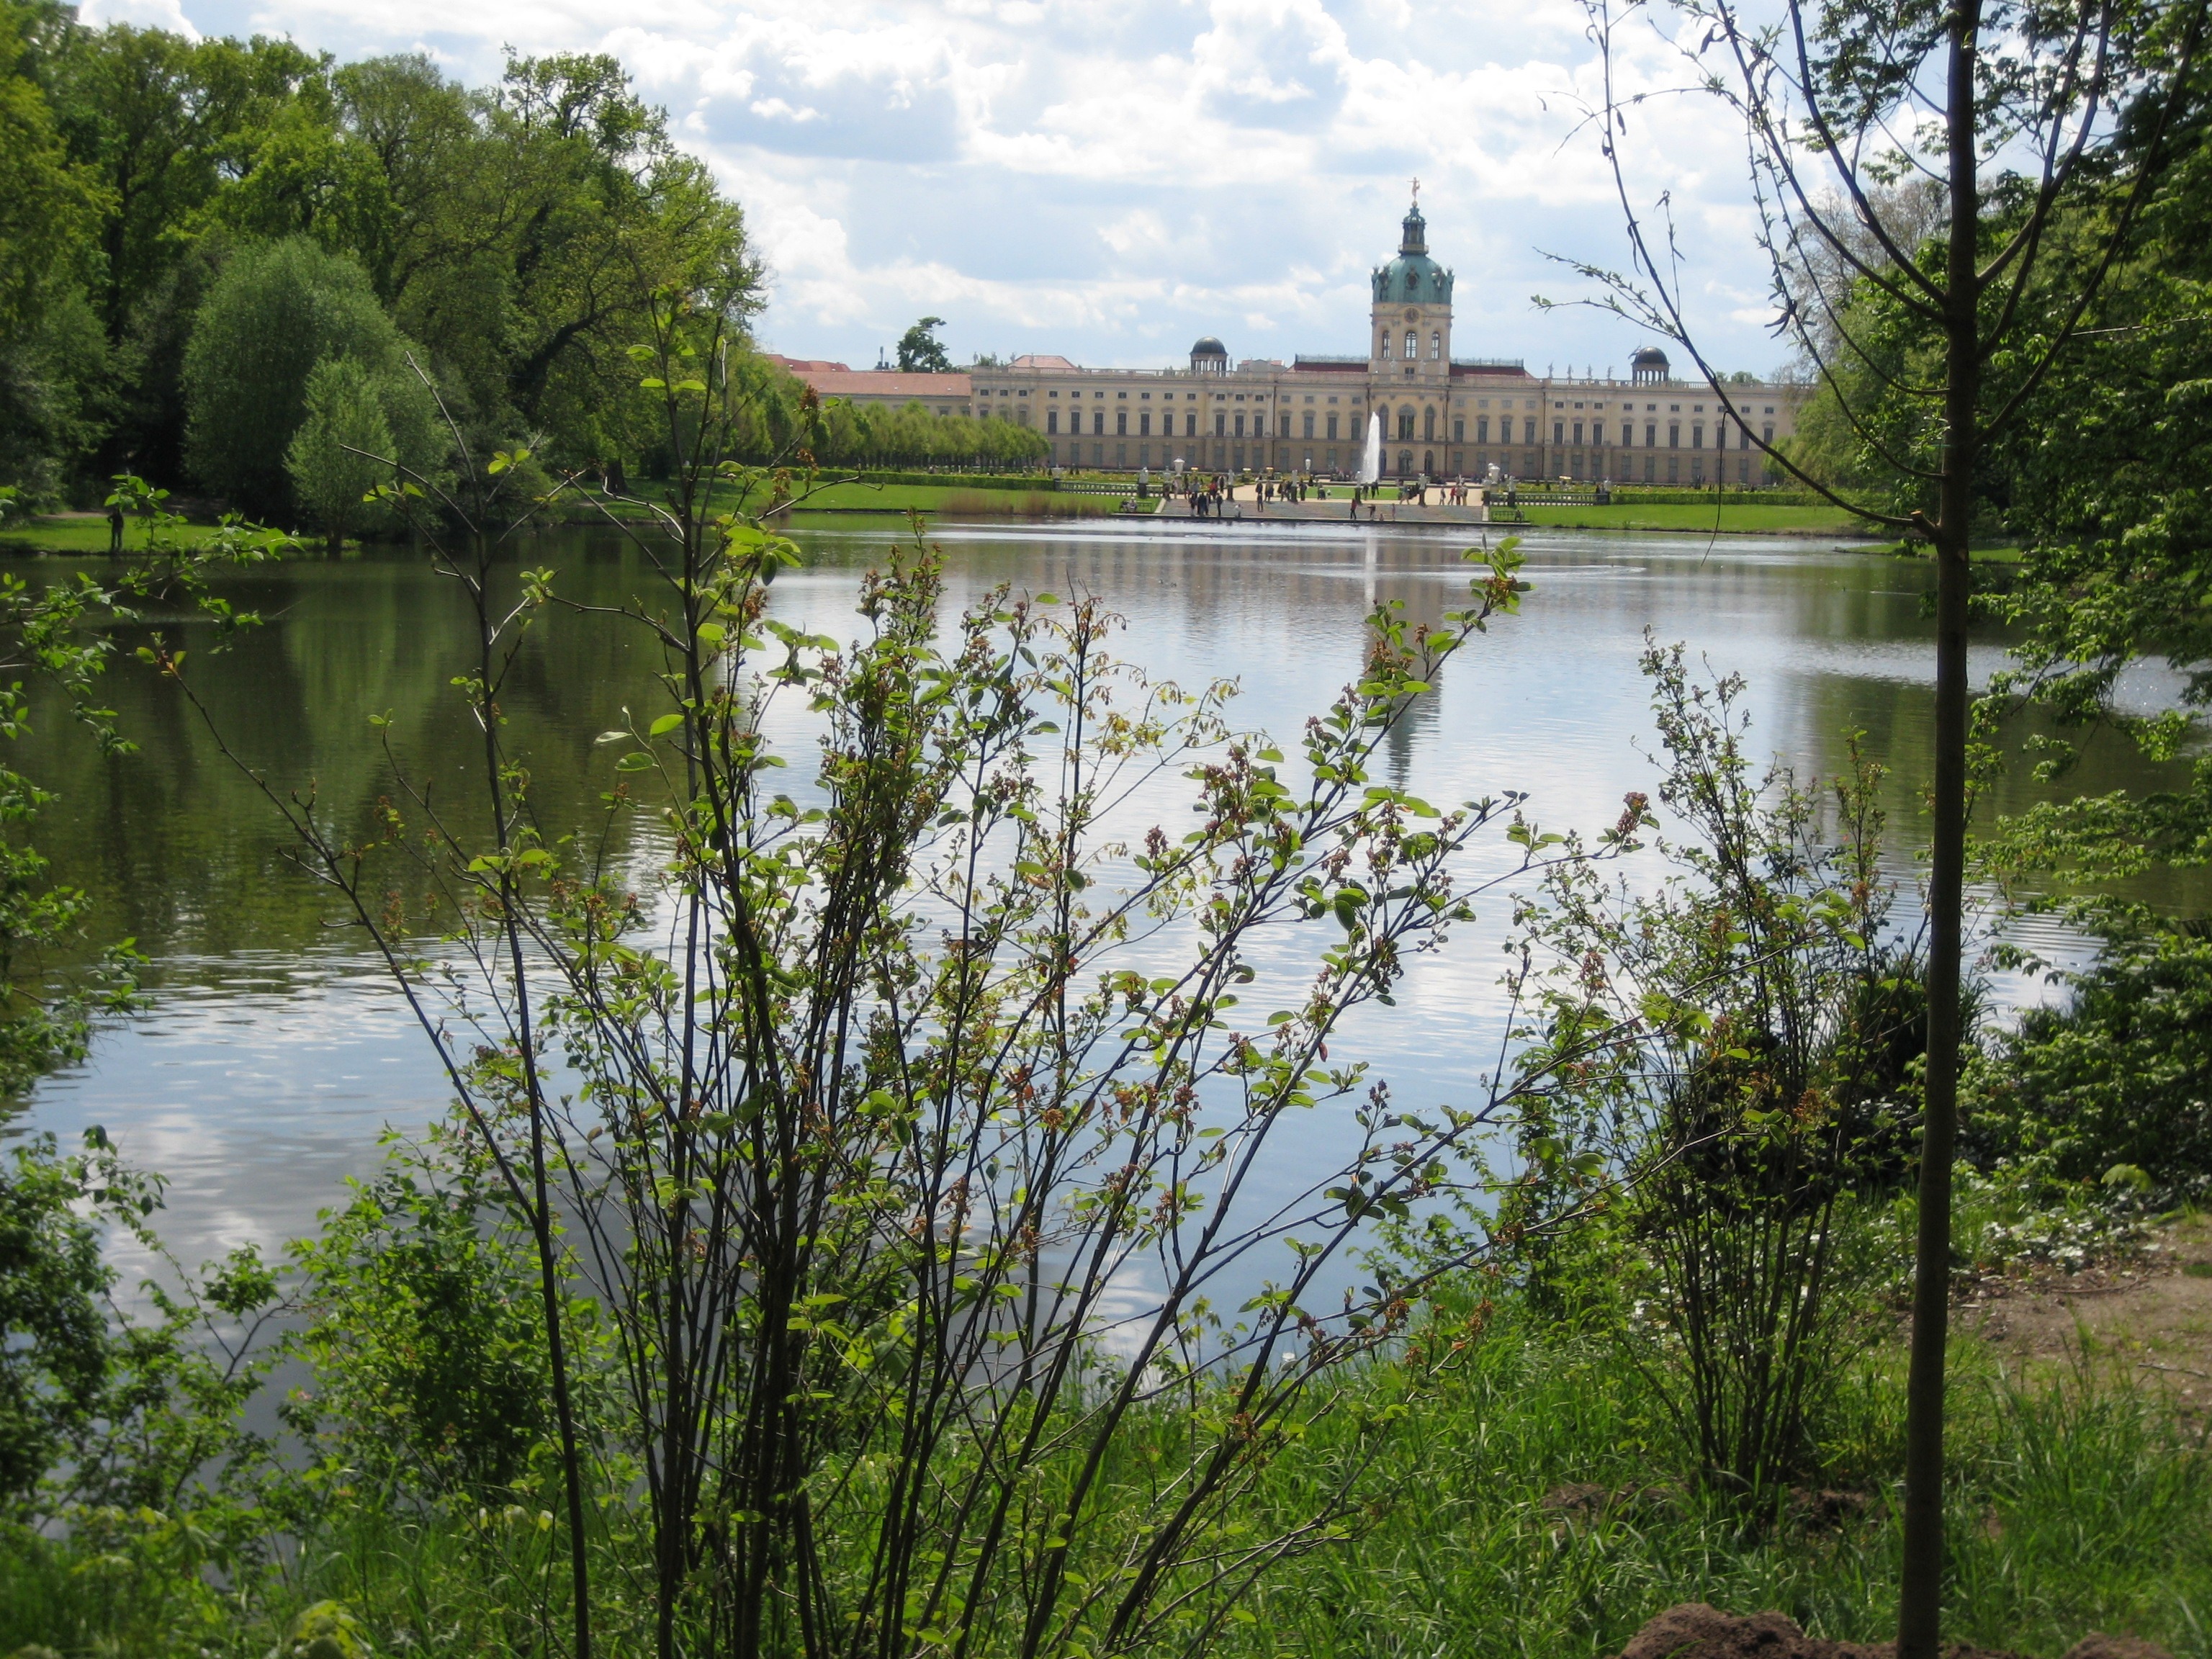
landscape, tree, water, flower, lake, view, river, pond, reflection, park, castle, botany, reservoir, garden, waterway, relaxation, wetland, berlin, fish pond, charlottenburg palace